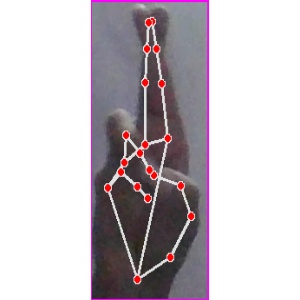
अक्षर: र